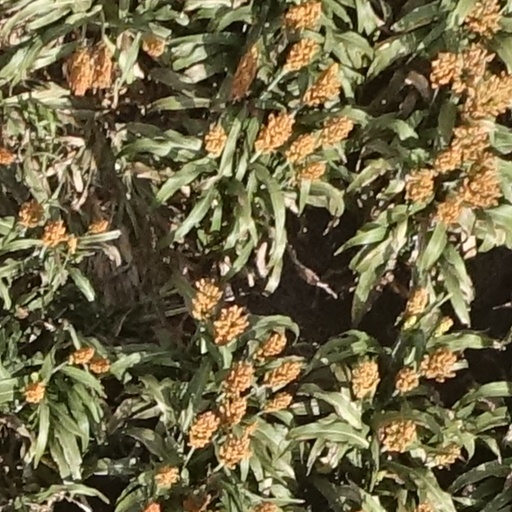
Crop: sorghum